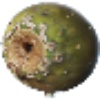
Label: Cactus fruit 1